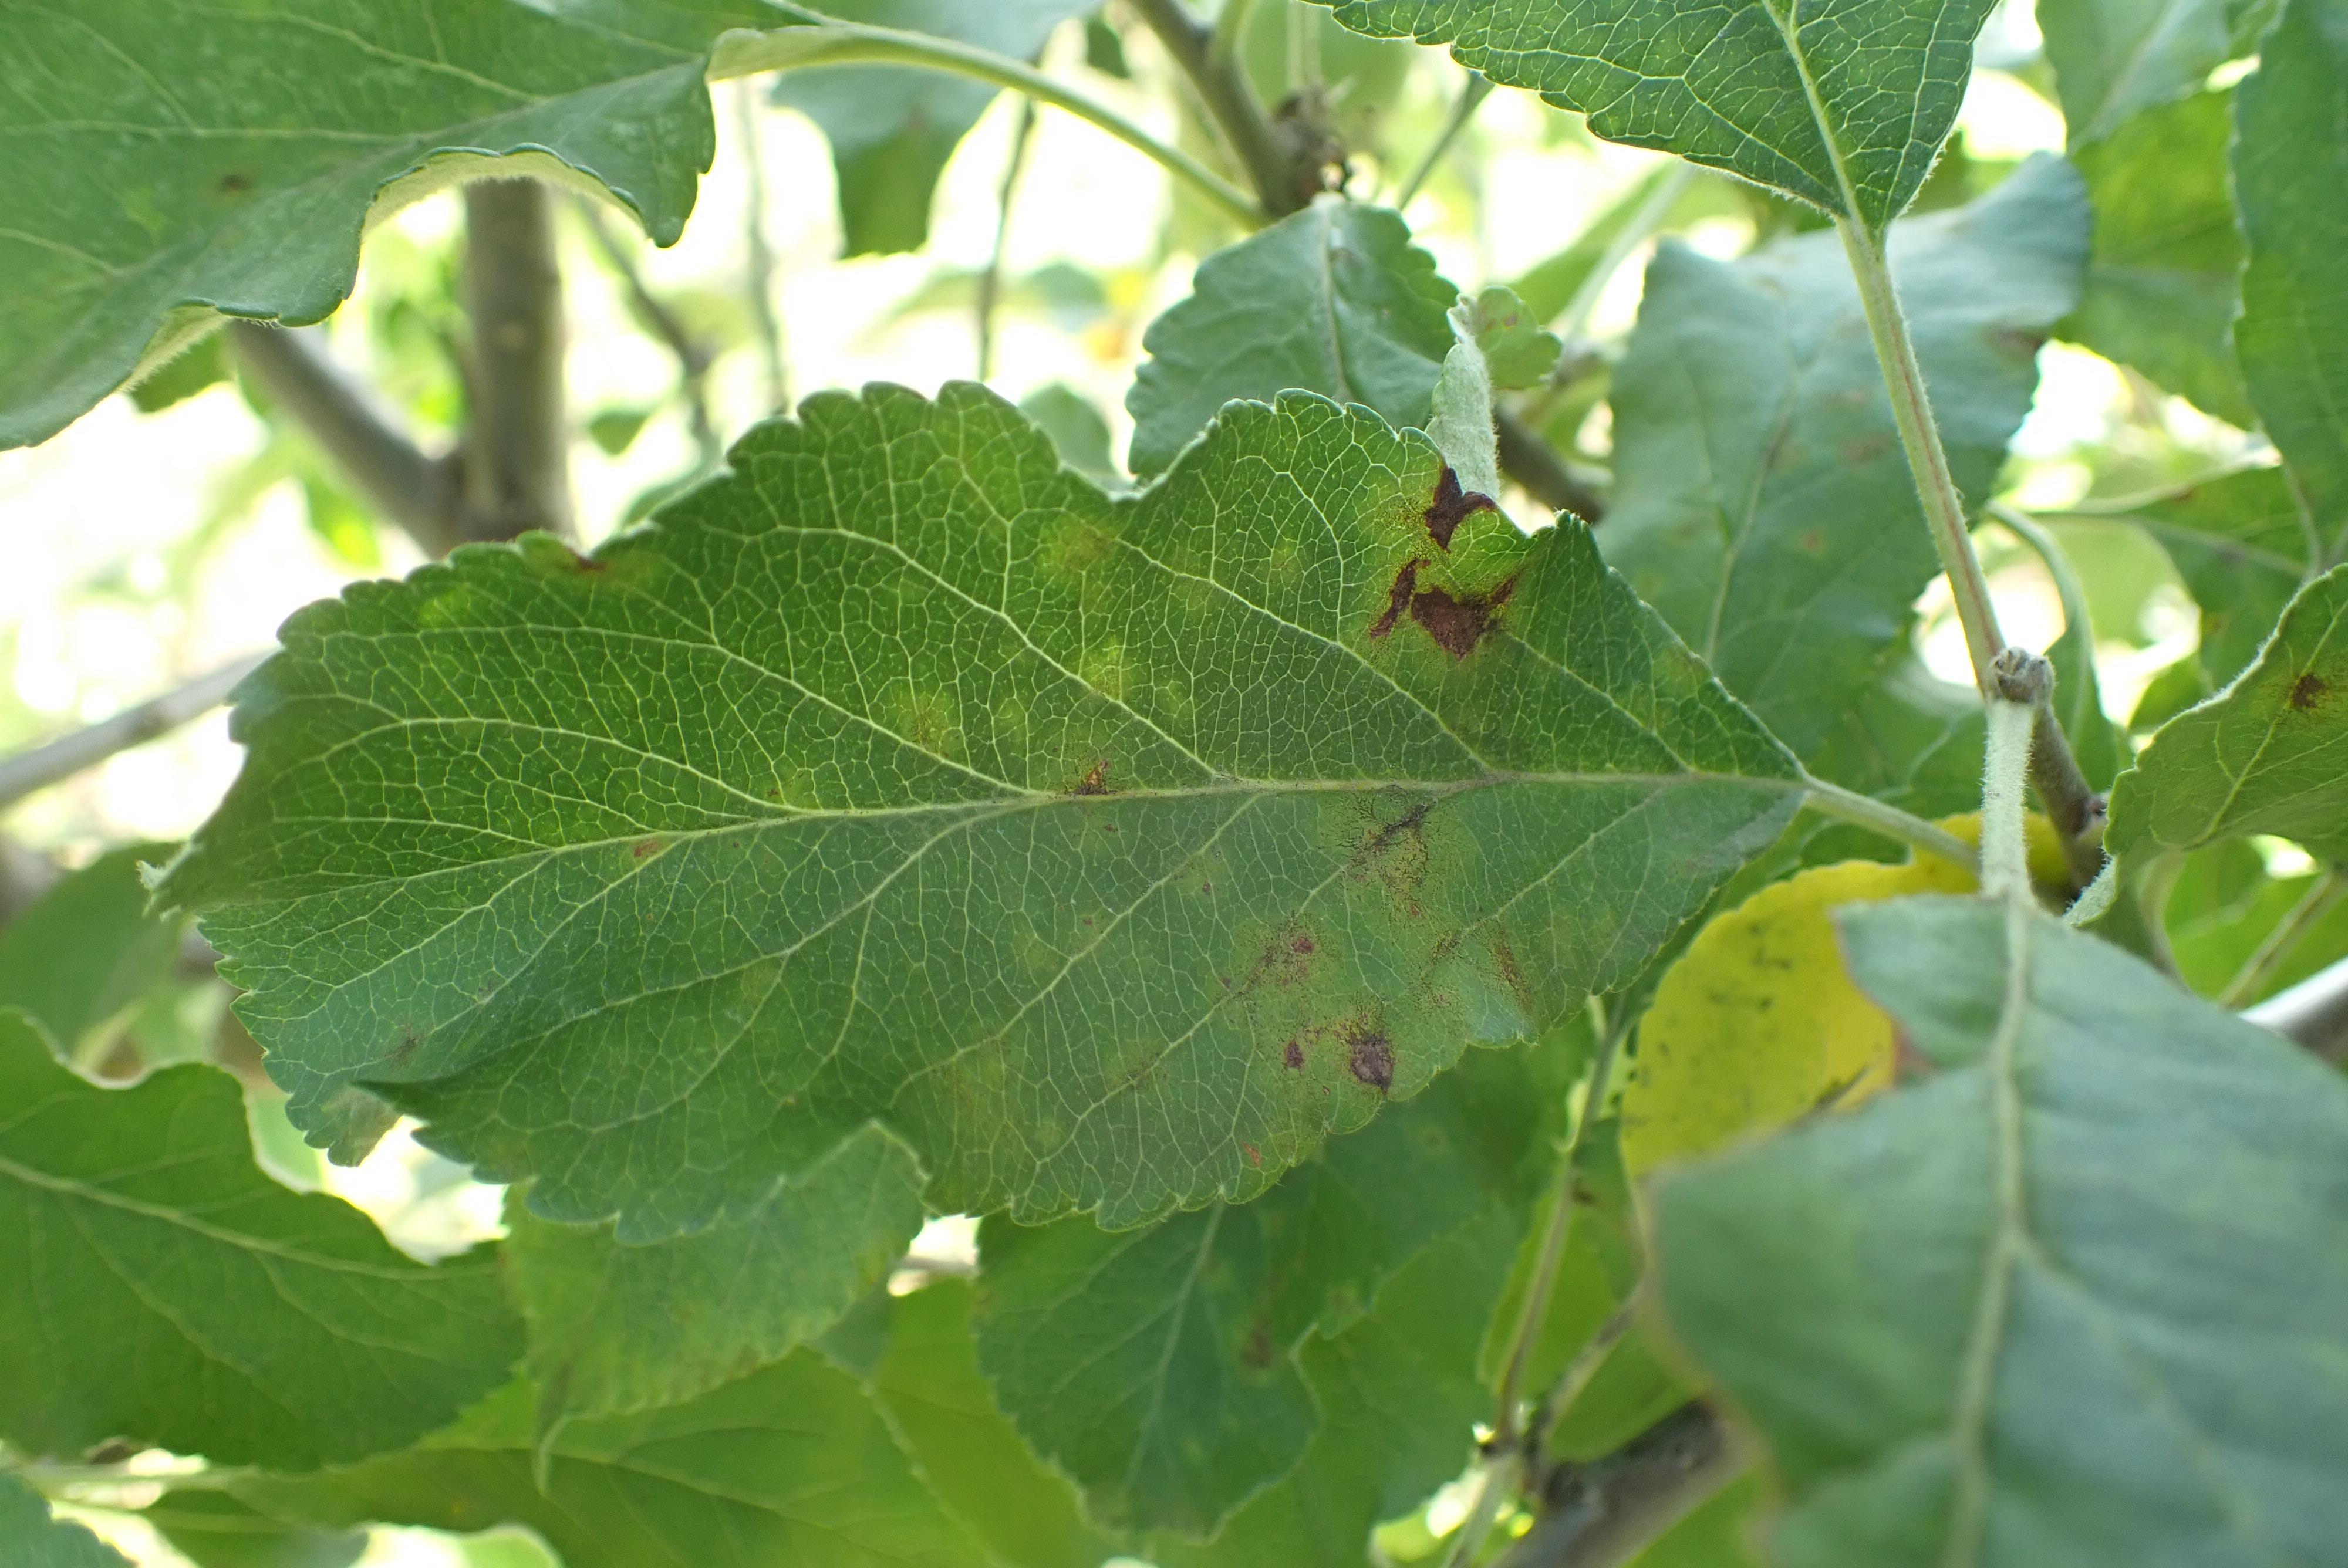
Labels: scab